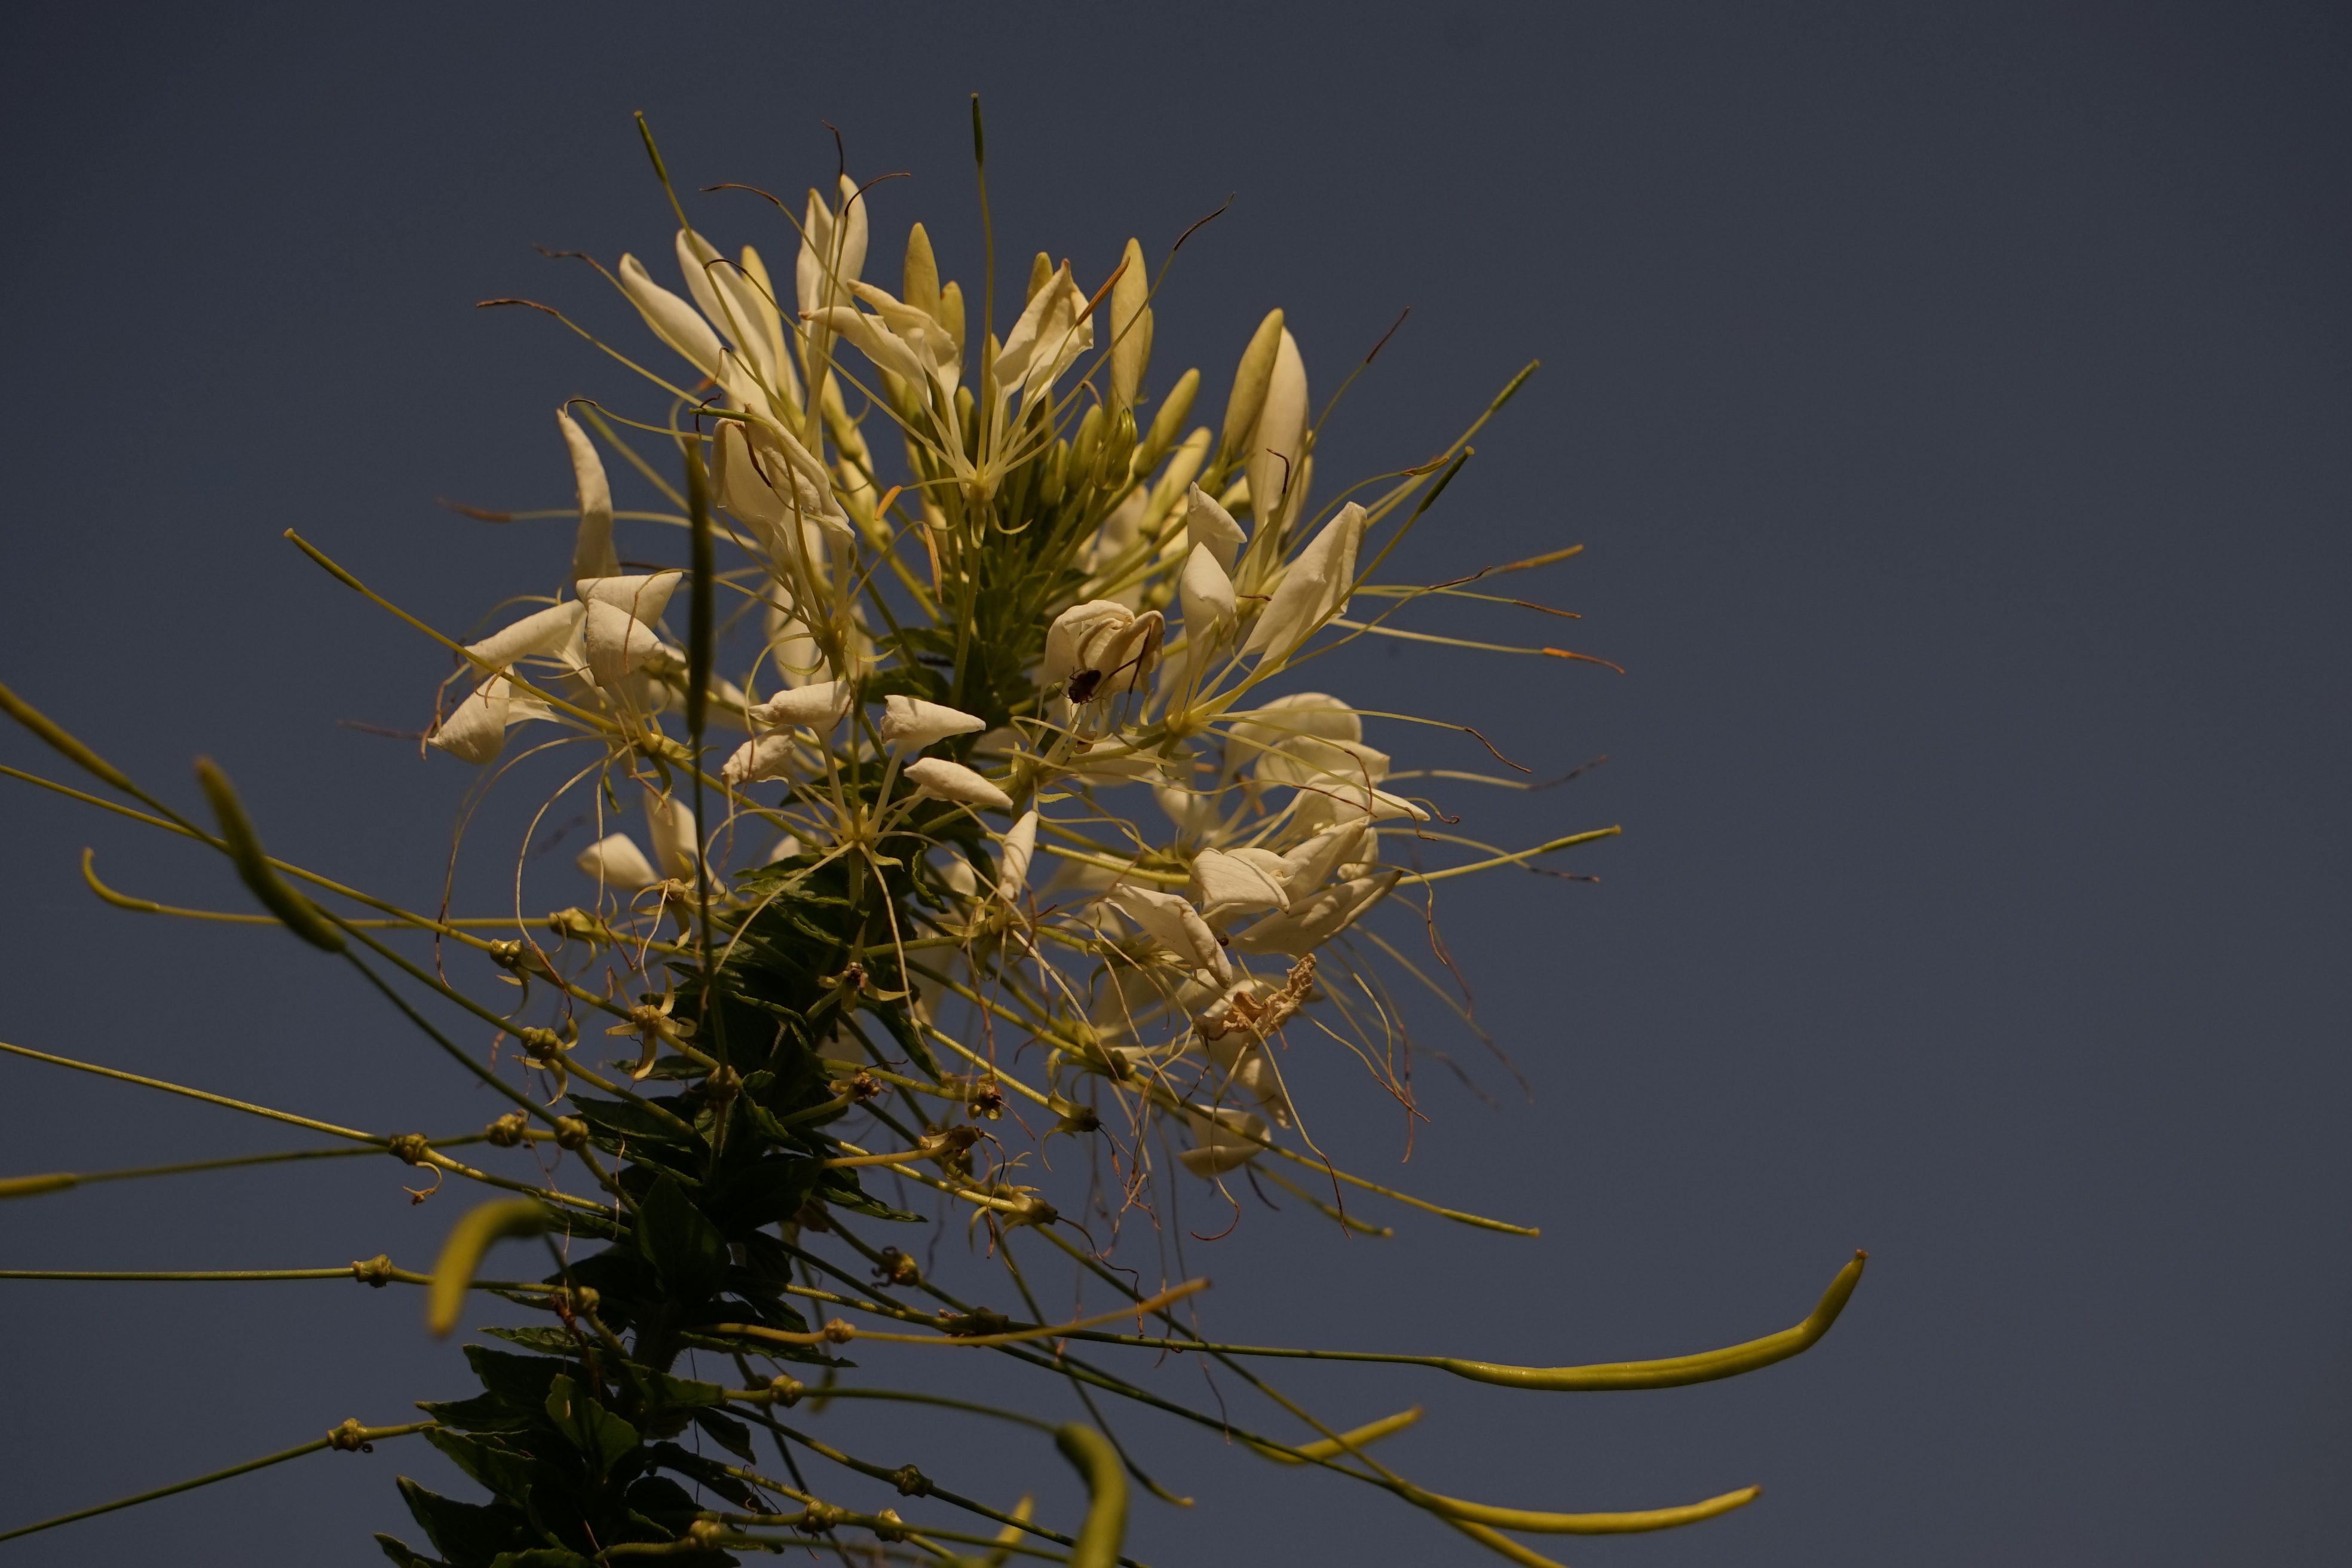
tree, grass, branch, blossom, plant, sky, white, leaf, flower, bloom, botany, close, flora, twig, thistle, macro photography, flowering plant, daisy family, grass family, plant stem, land plant, thorns spines and prickles, arecales